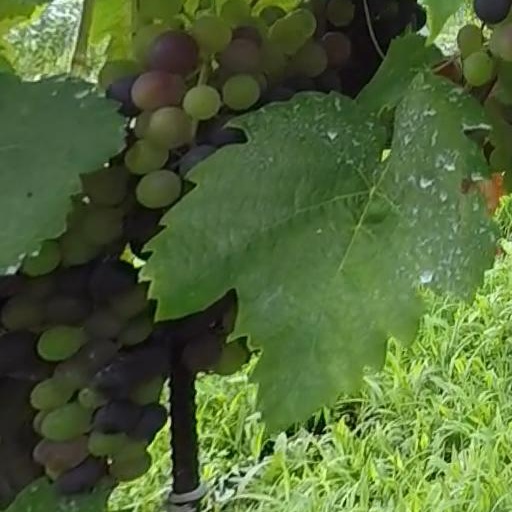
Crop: grape